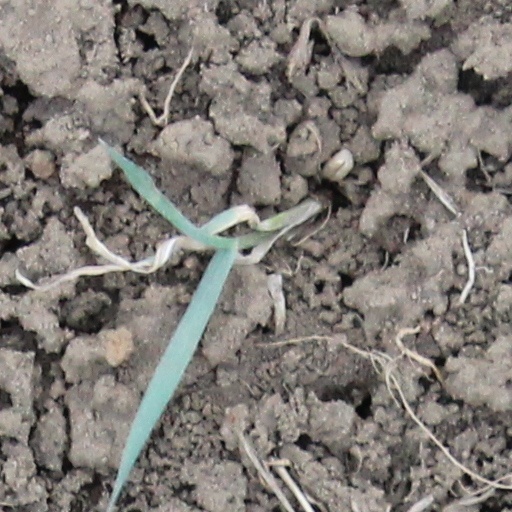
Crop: wheat